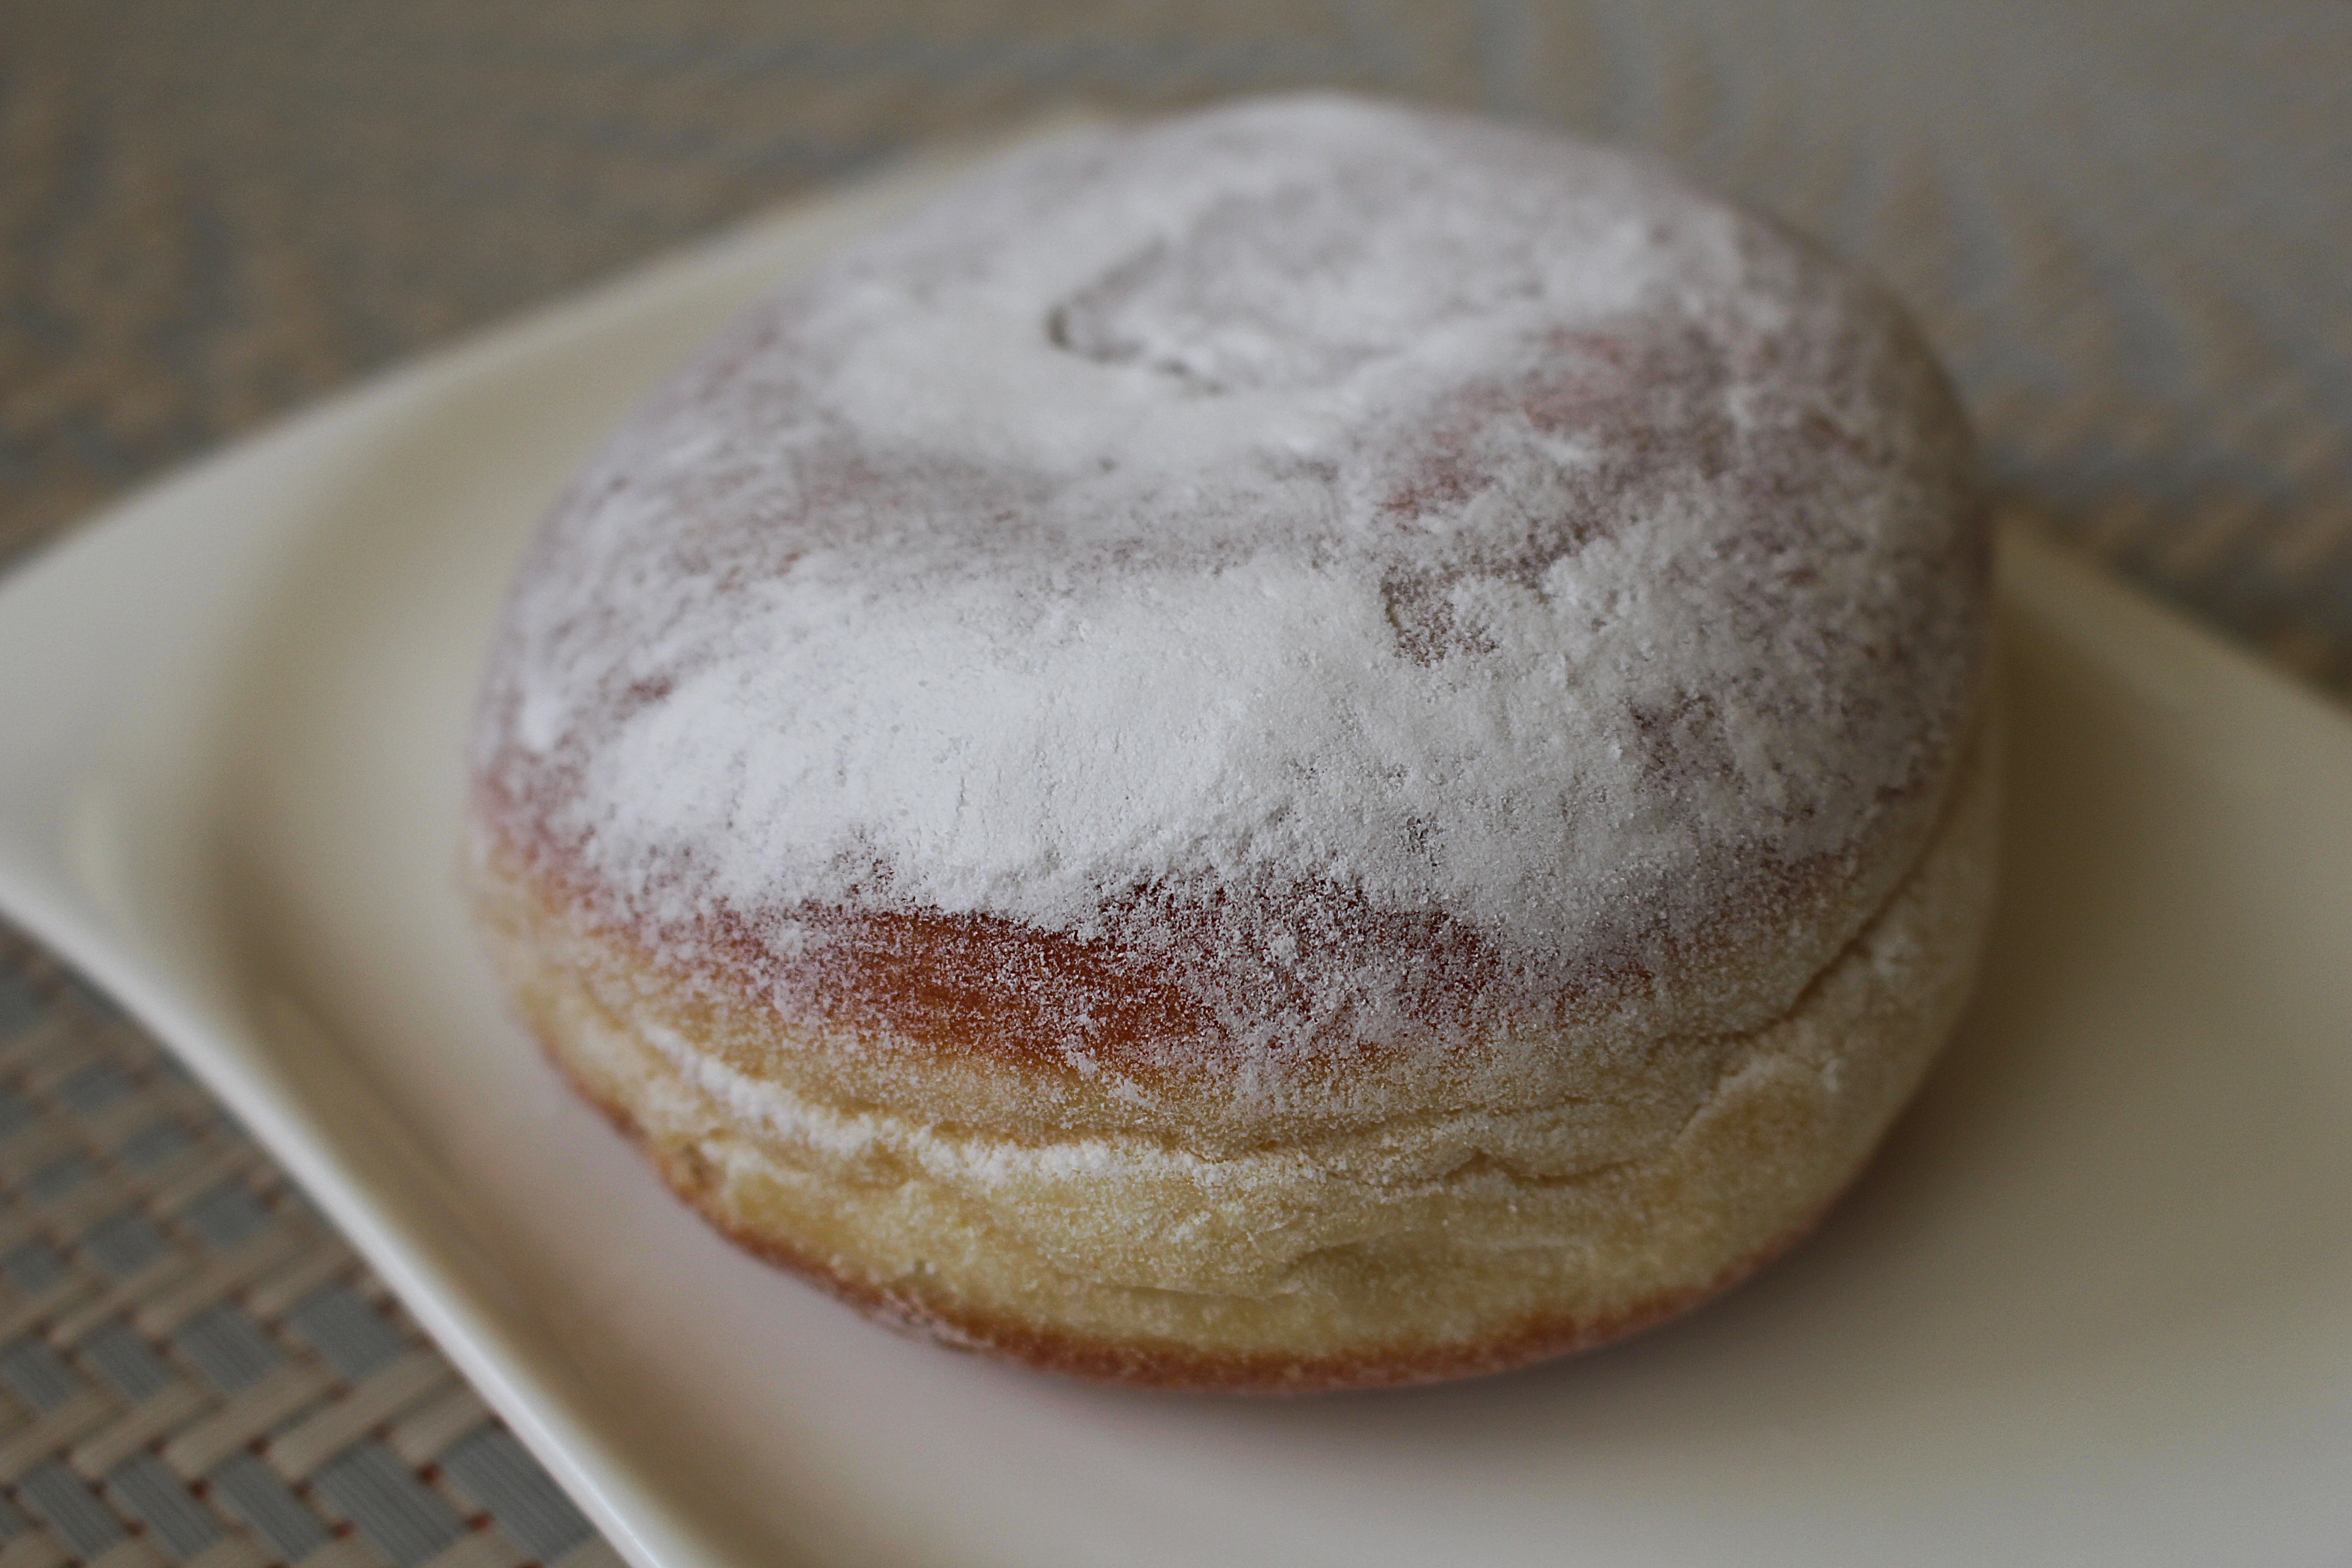
dish, food, baking, dessert, cuisine, donut, powdered sugar, icing, baked goods, flavor, apricot donut, carnival donut